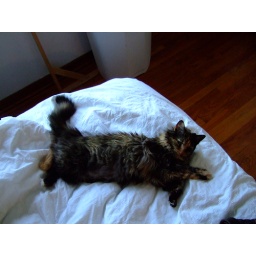
laziest girl in the house